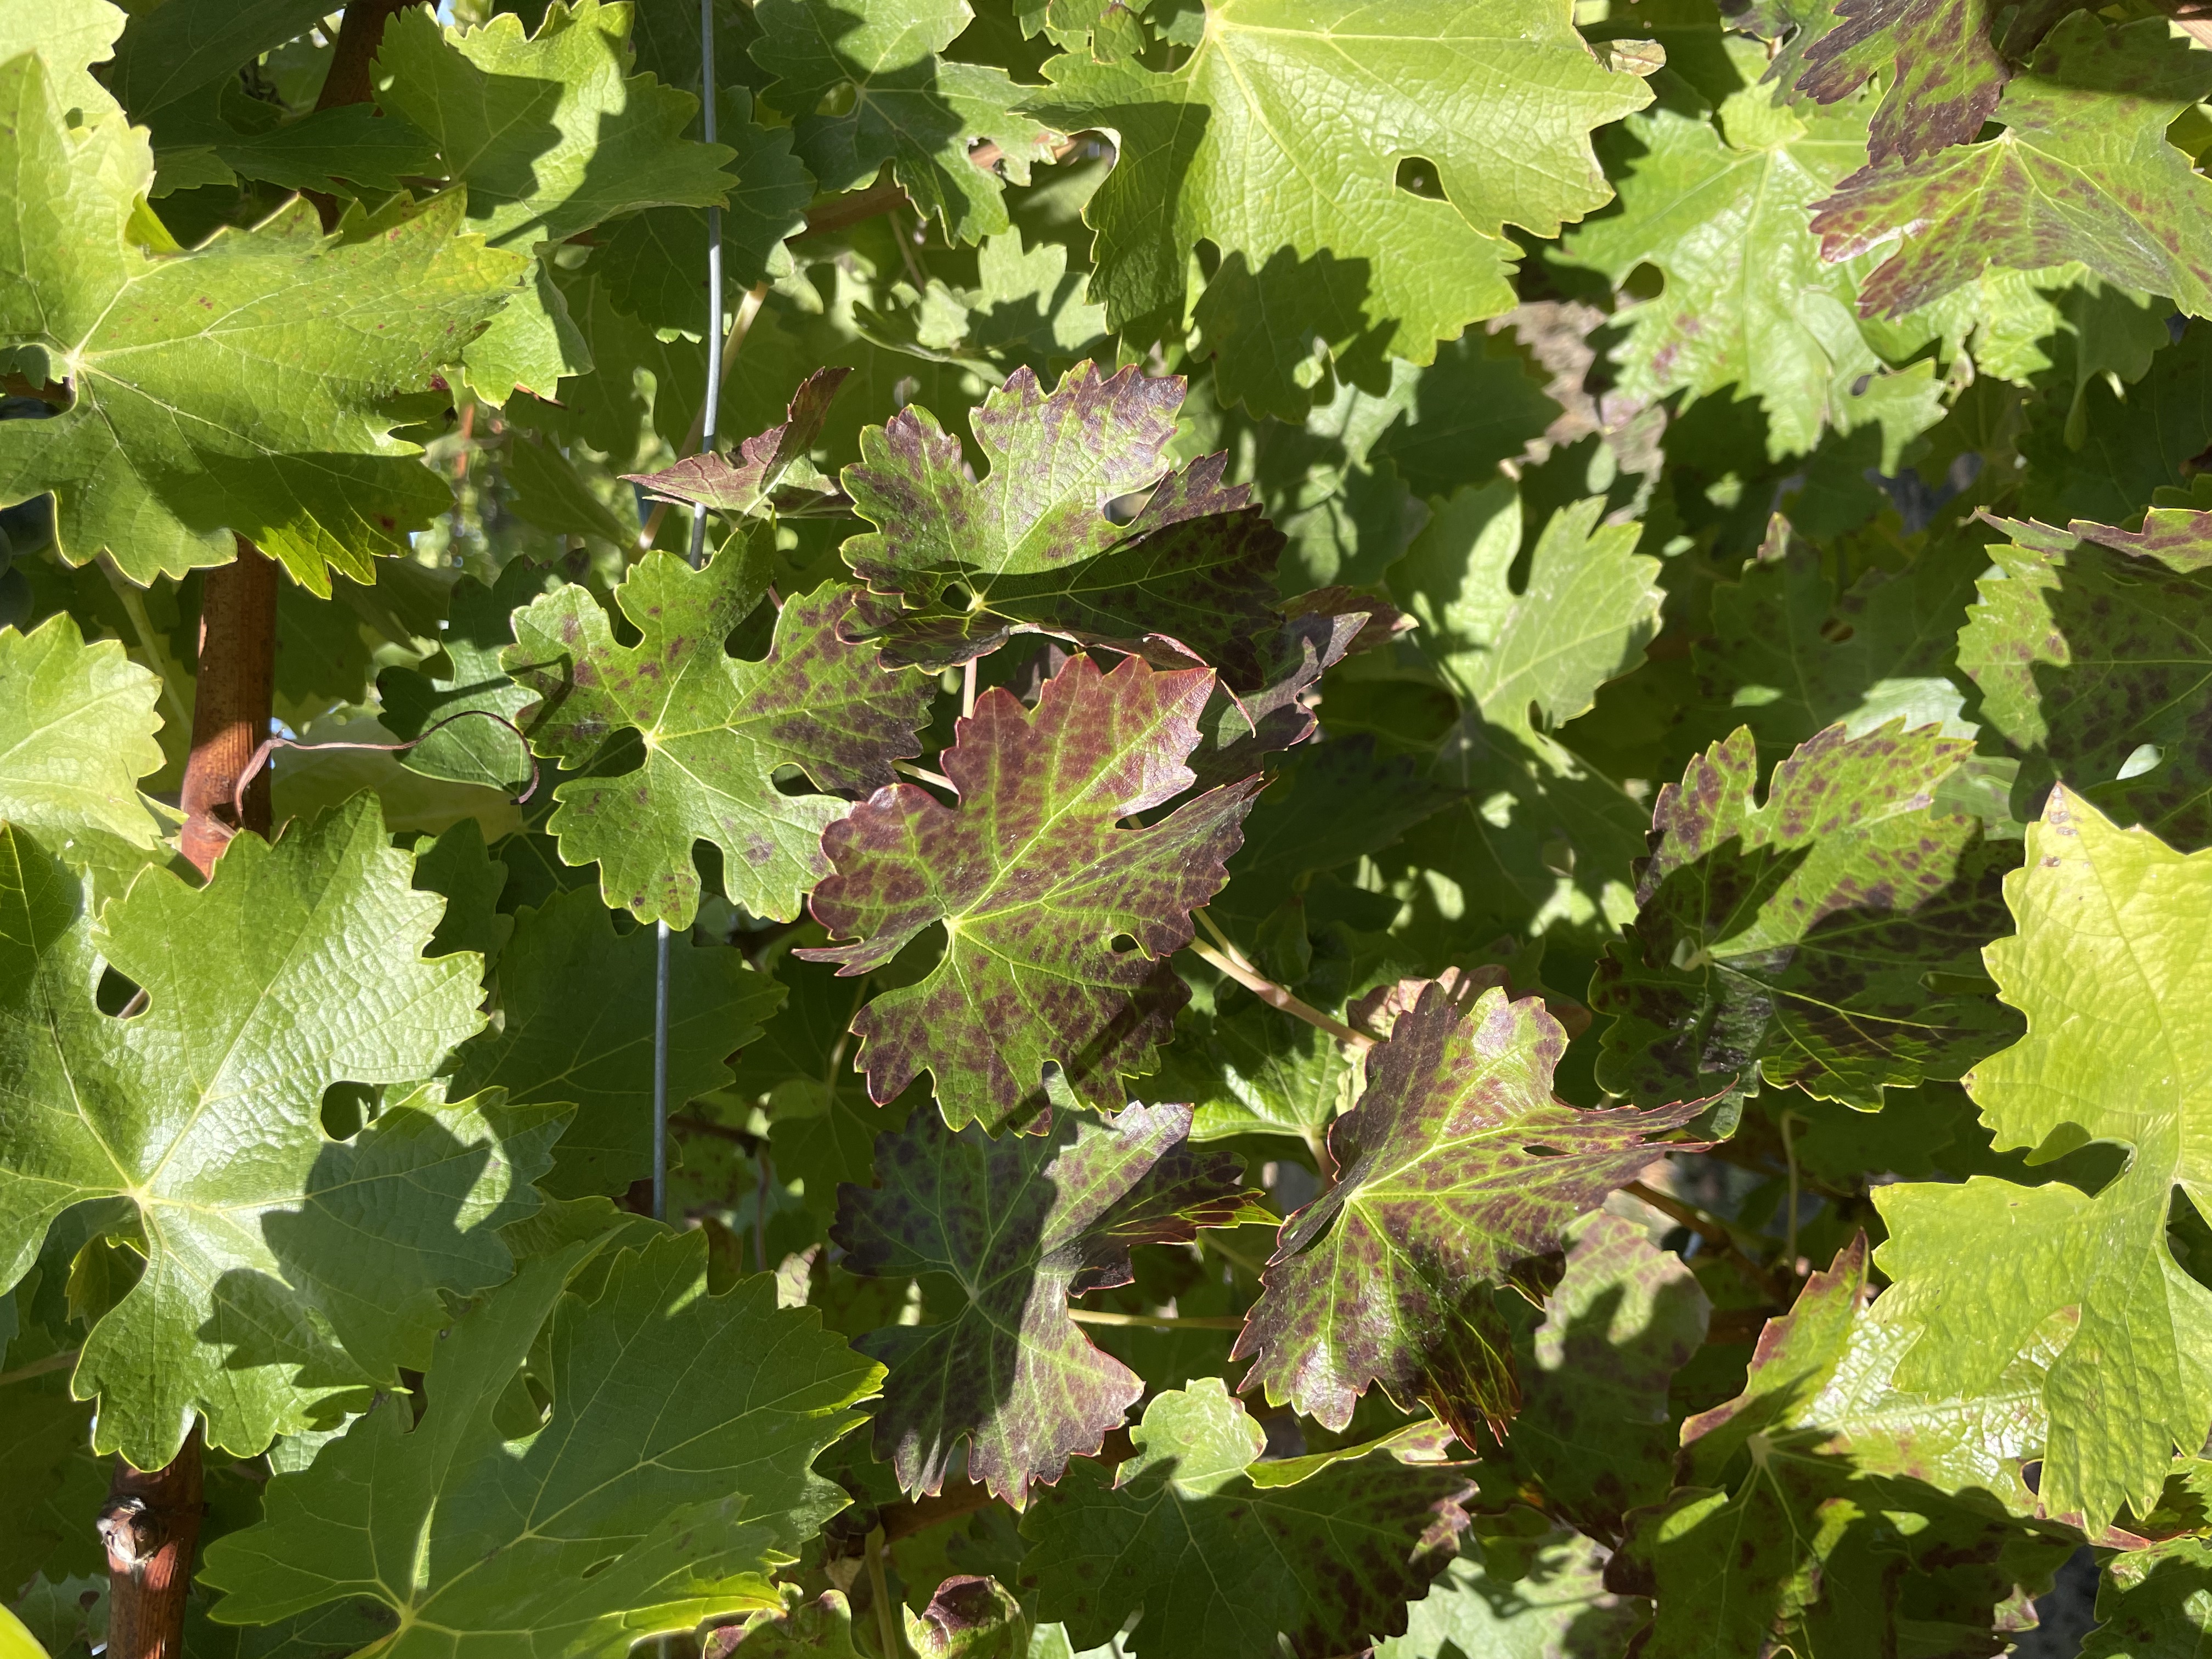
Label: Leafroll 3